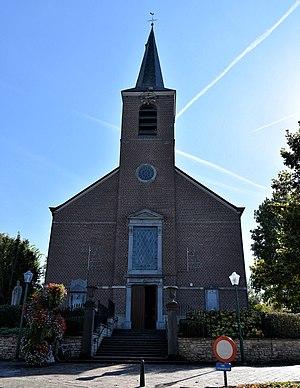
Erpe est une section de la commune belge d'Erpe-Mere dans le Denderstreek sur le Molenbeek-Ter Erpenbeek située en Région flamande dans la province de Flandre-Orientale.